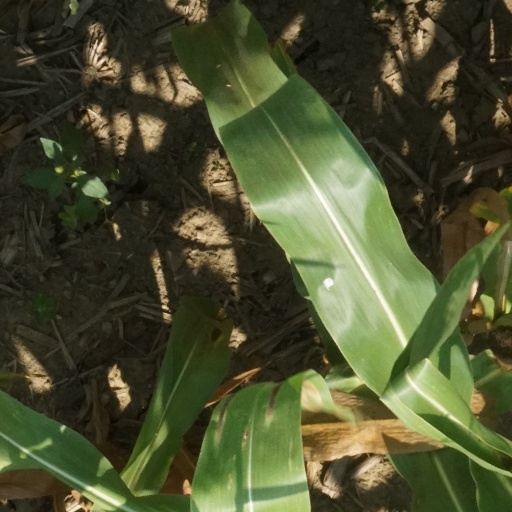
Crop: maize; corn